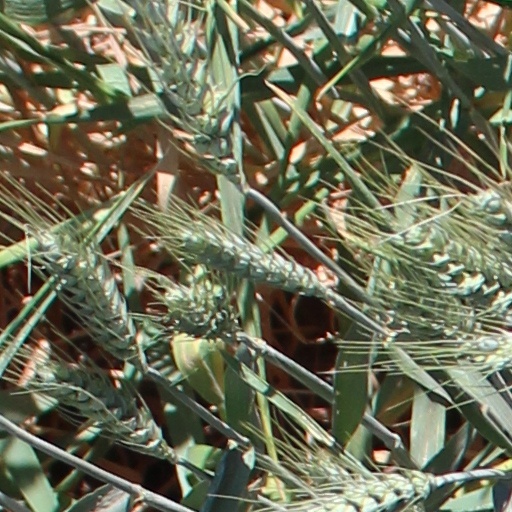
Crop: wheat